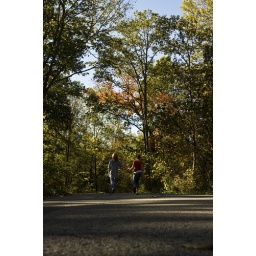
Kim and Shawna walking along the road to near their house. Fall is upon us.